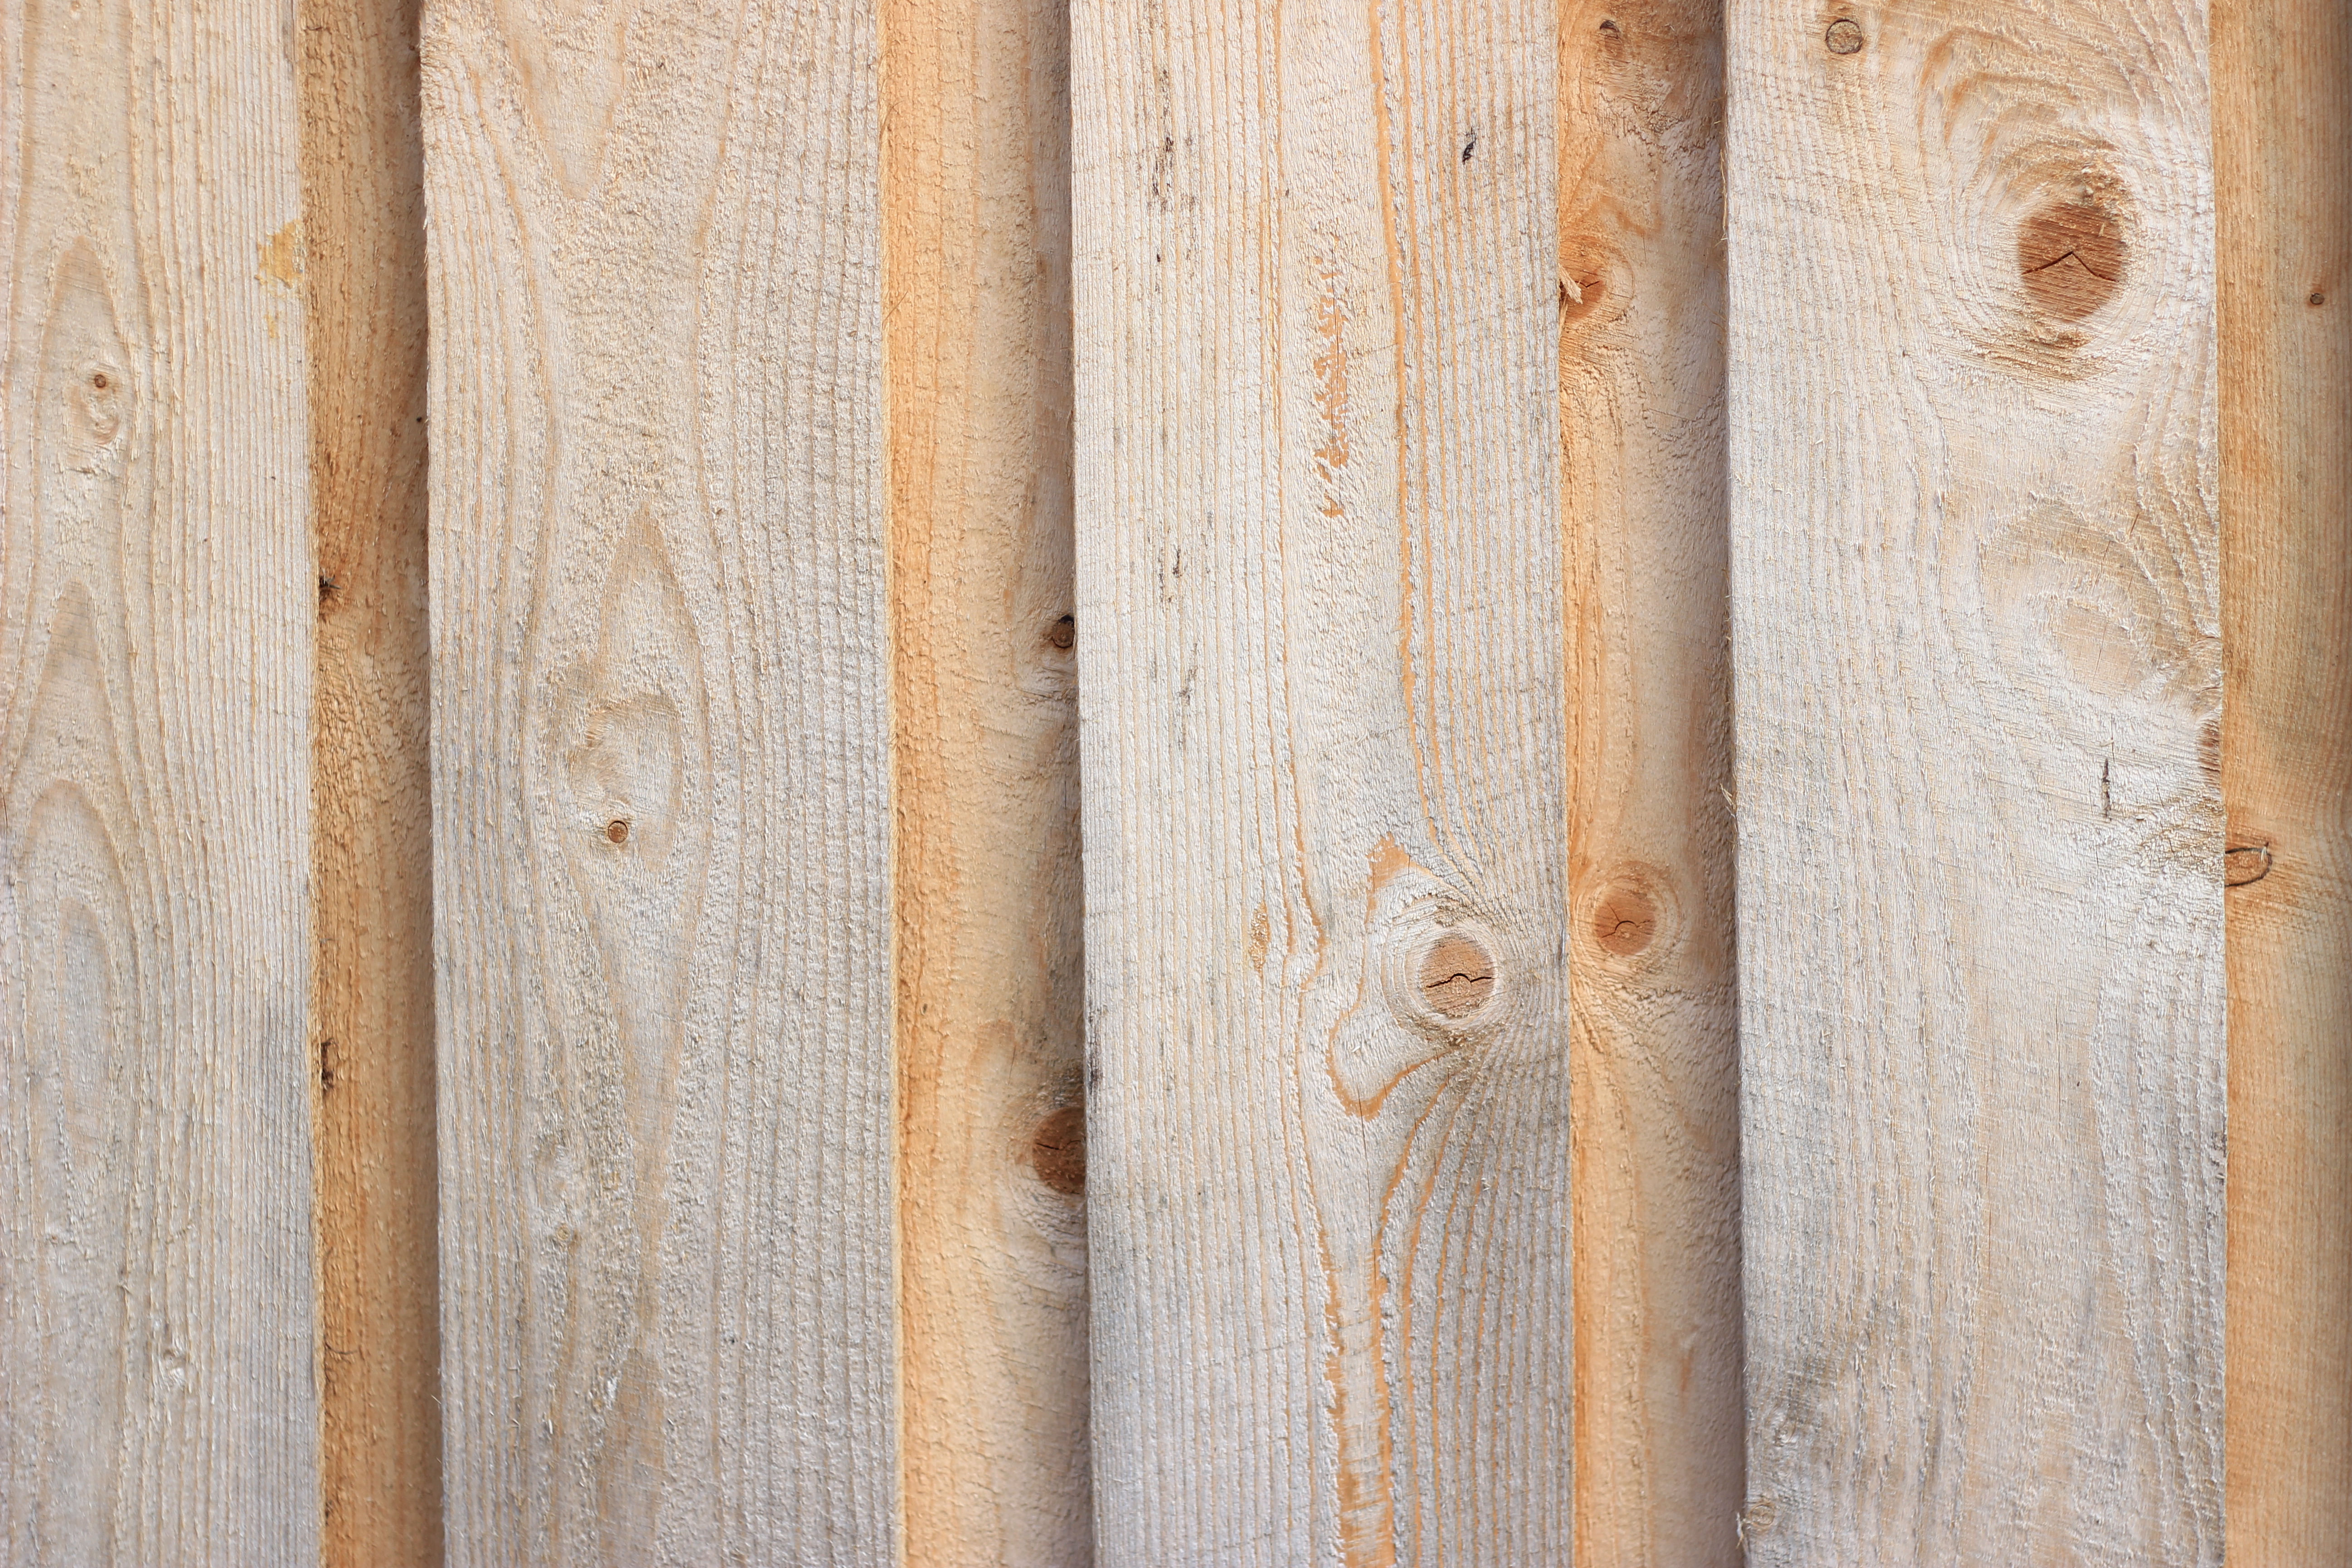
wood, plank, wood texture, village, wooden fence, brown, wood stain, beige, floor, flooring, tree, hardwood, Tints and shades, pattern, lumber, plywood, varnish, metal, wood flooring, peach, rectangle, stain, natural material, trunk, font, table, concrete, shadow, plant